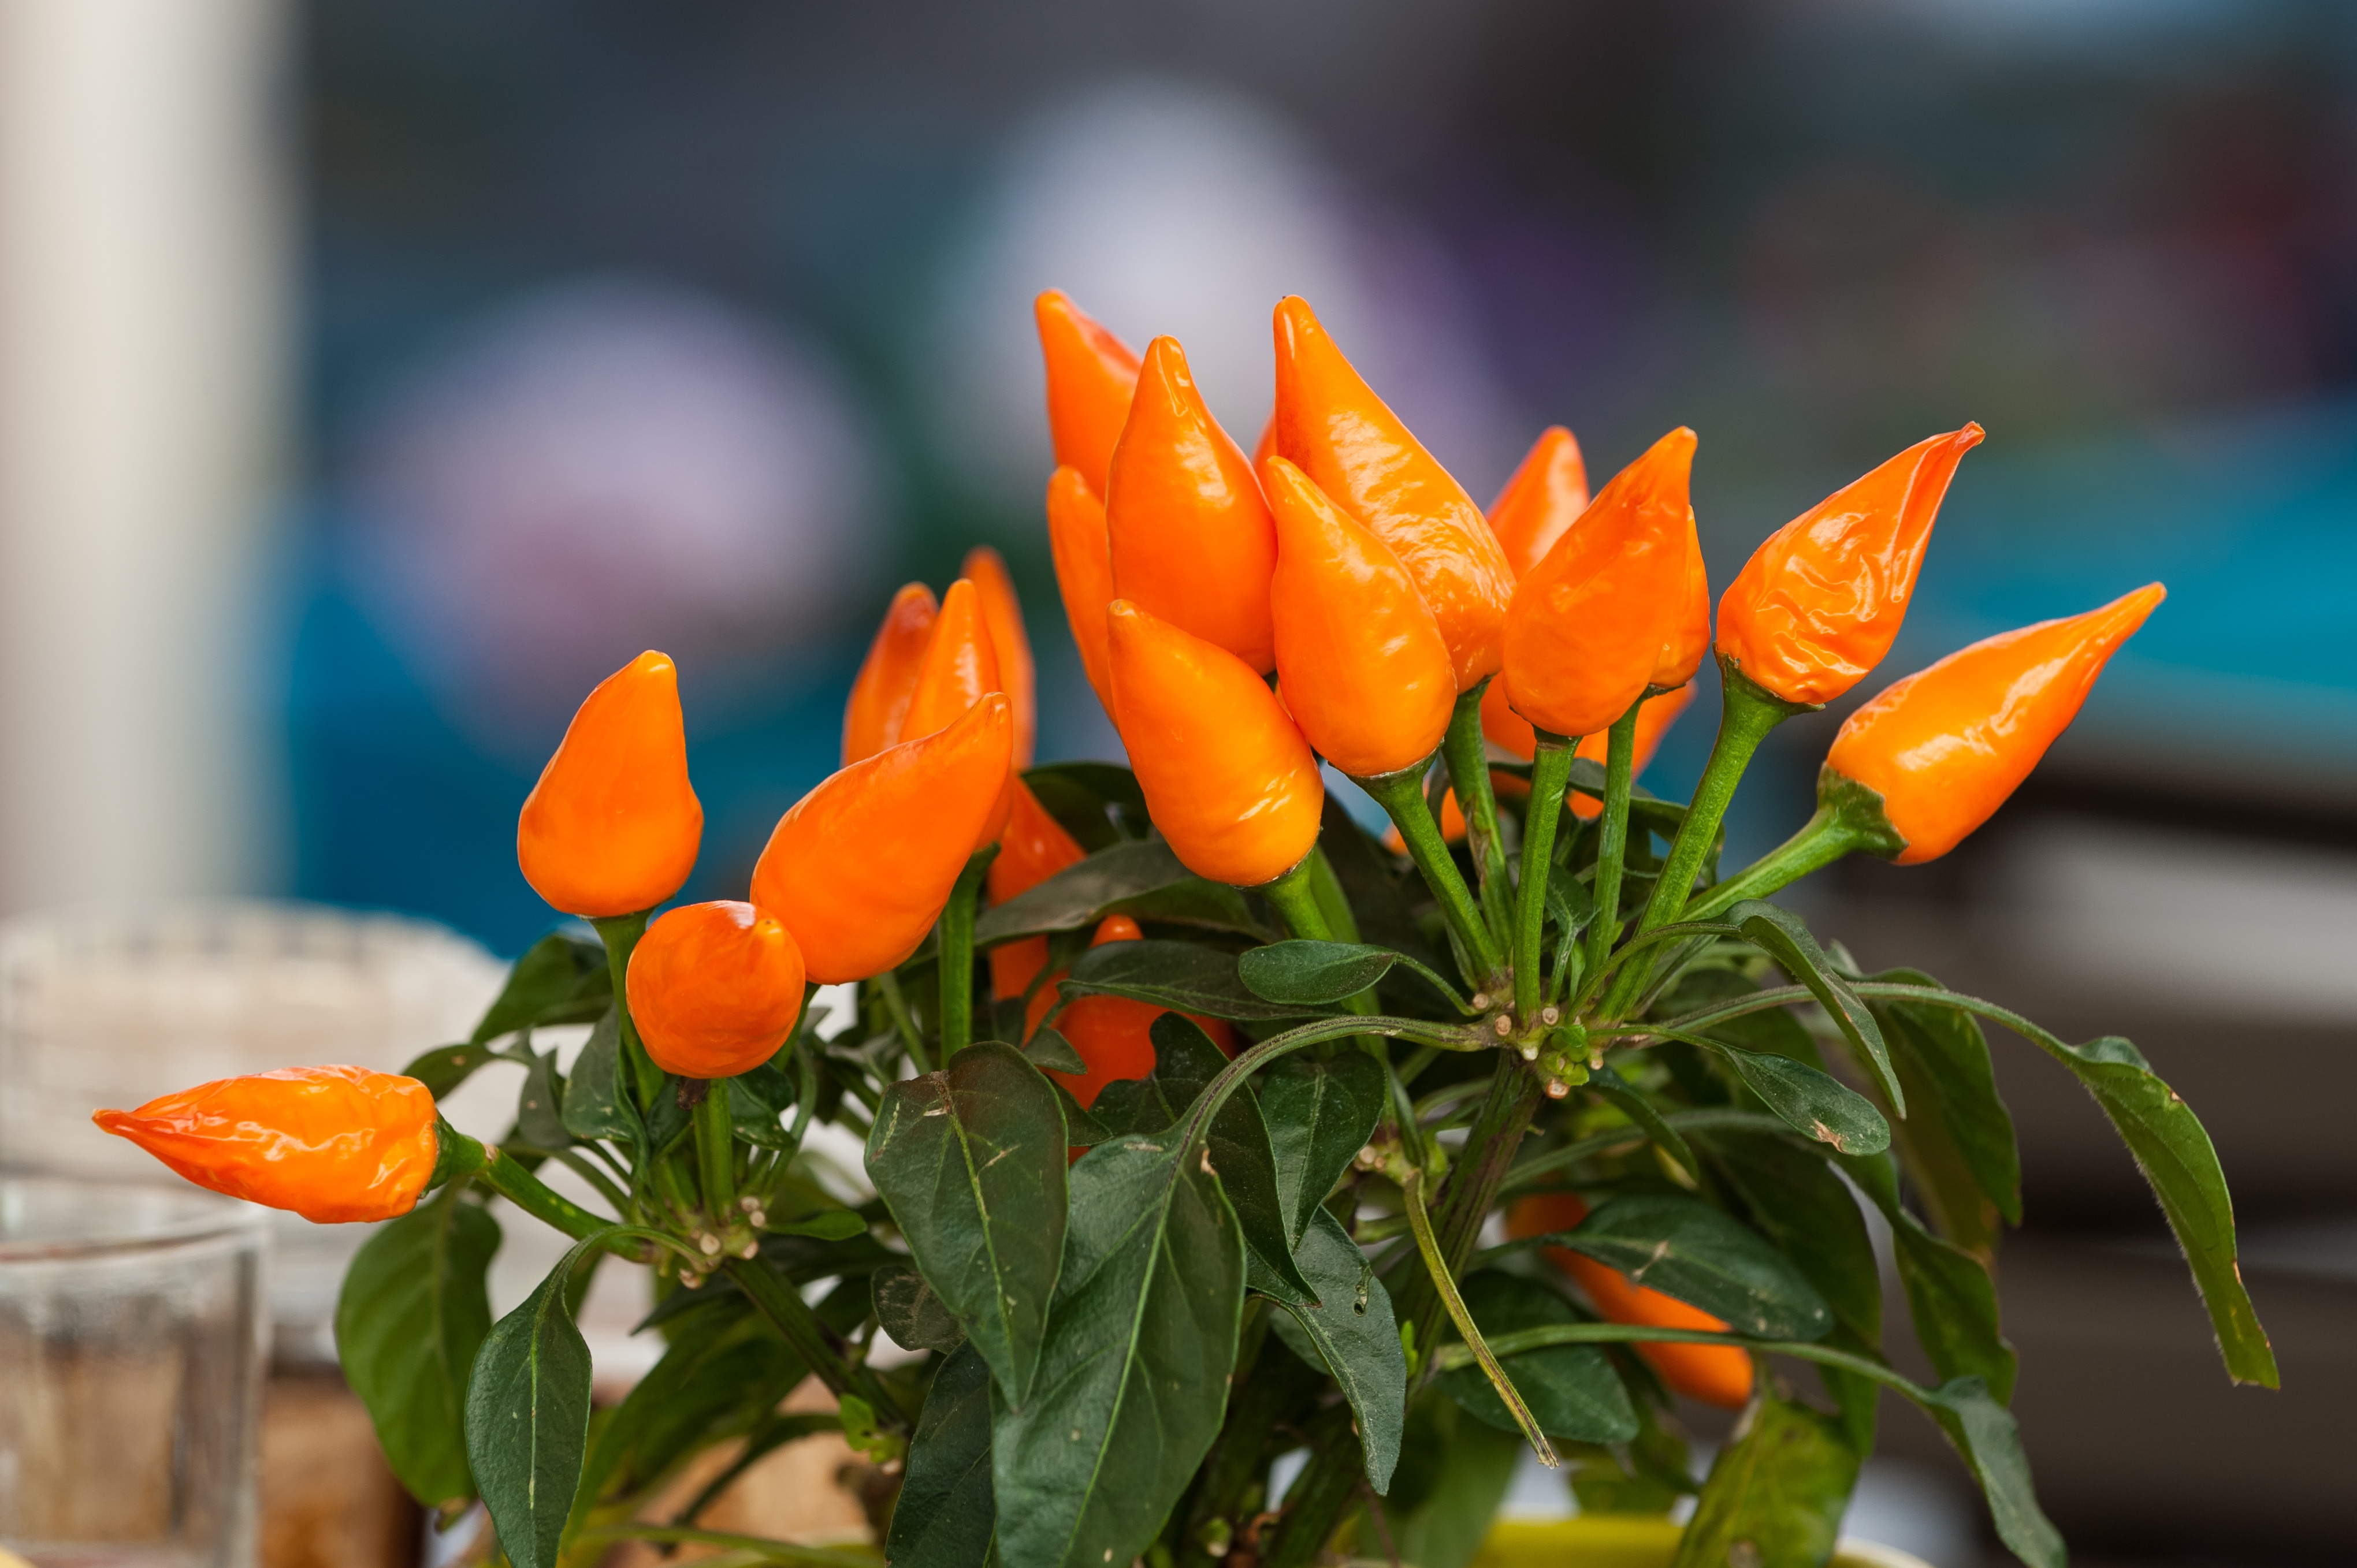
nature, plant, leaf, flower, orange, food, produce, vegetable, botany, yellow, garden, flora, close up, vegetale, vegetables, peppers, spicy, foods, macro photography, flowering plant, chili pepper, chilli peppers, land plant